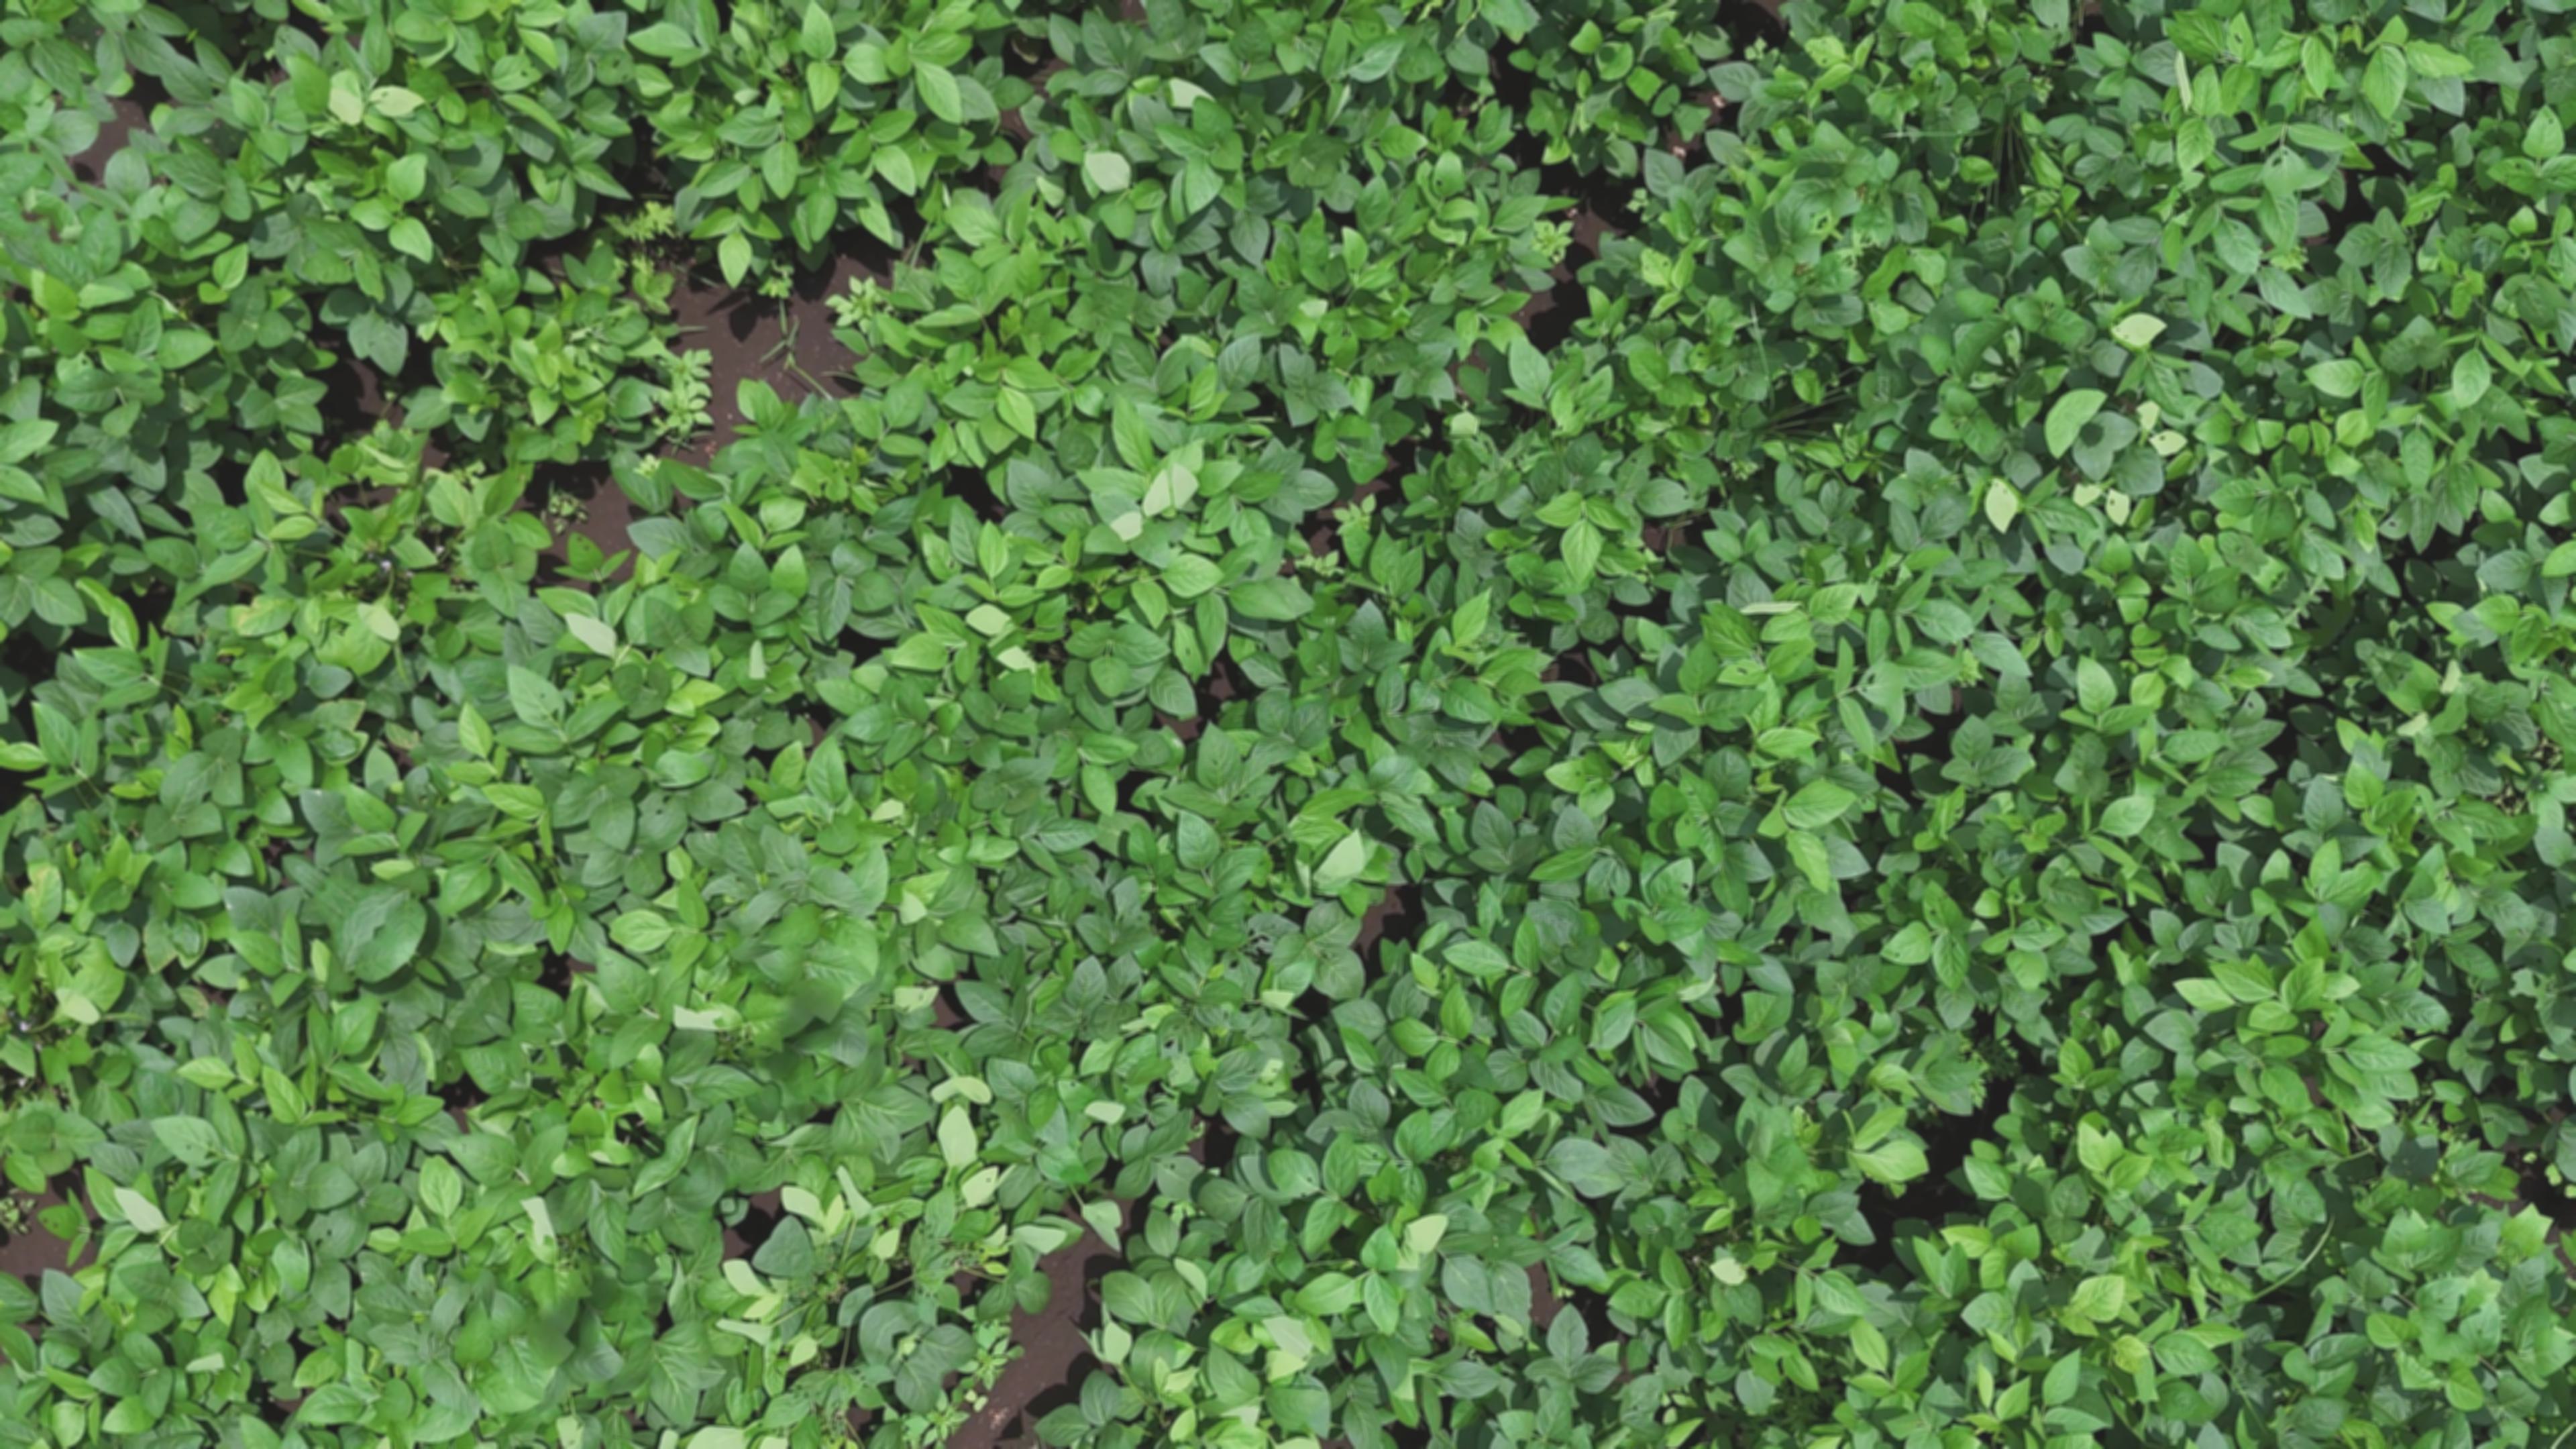
Label: Healthy